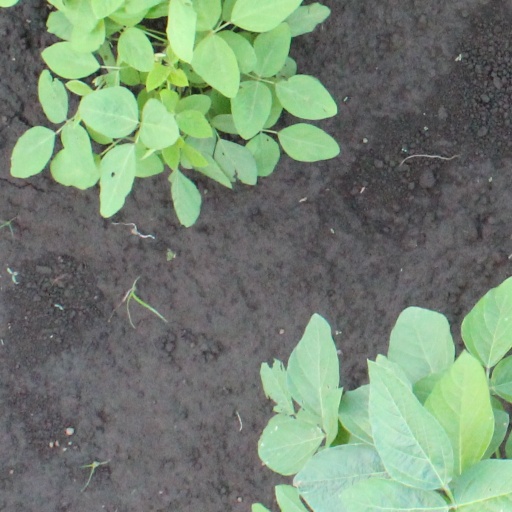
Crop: soybean